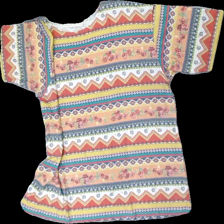
View: front
Type: T-shirt
Category: Ladies
Brand: Not in the list
Brand text on label: ebba jensen
Colors: Multicolor, Red, Green, Yellow
Material: 100% cott
Pattern: Geometric print
Cut: Regular
Season: All
Trend: 90s
Price range: 50-100
Recommended usage: Reuse